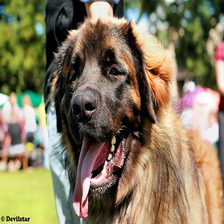
Species: dog
Breed: leonberger